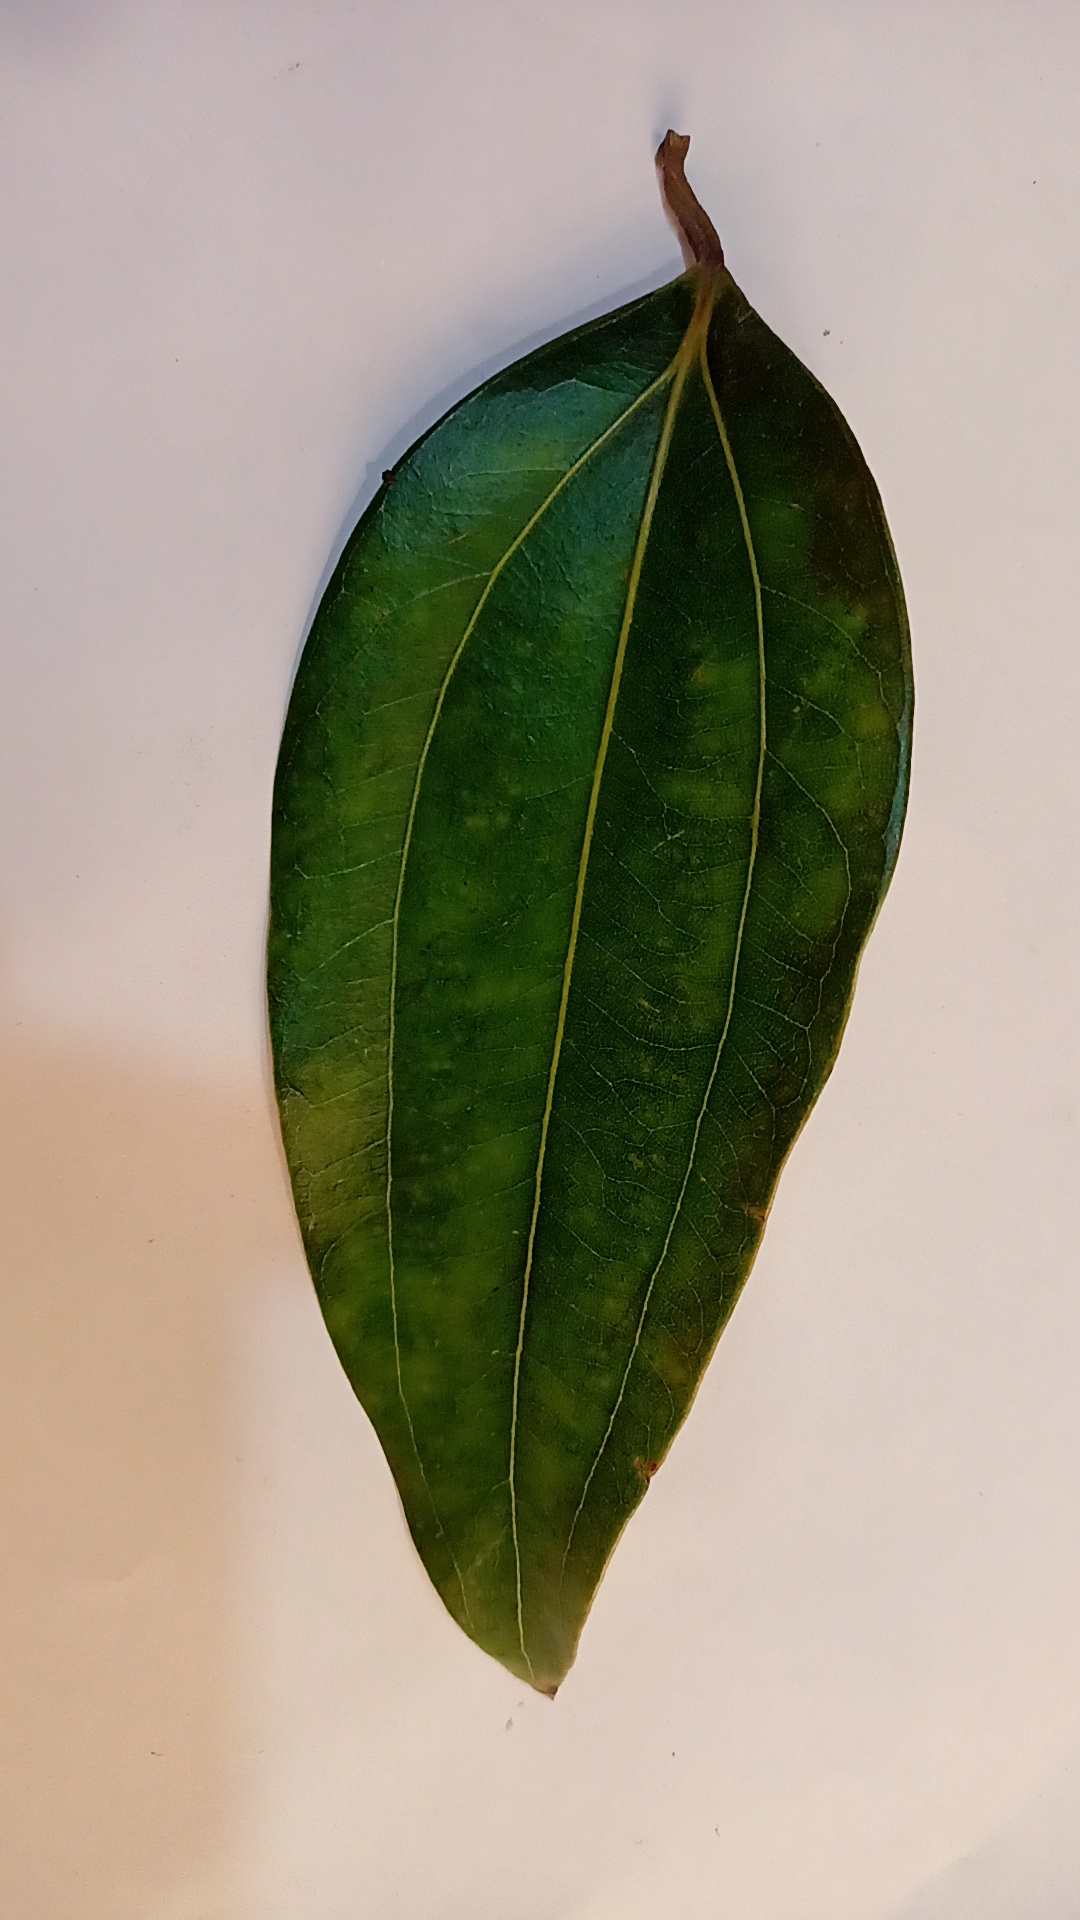
Label: Healthy